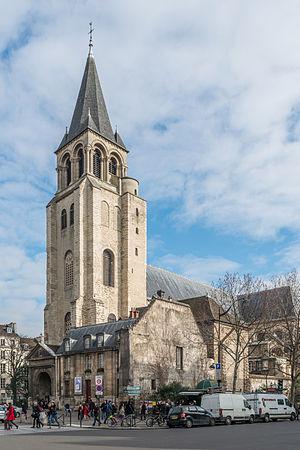
L'église Saint-Germain-des-Prés, dans le 6e arrondissement de Paris
L’abbaye Saint-Germain-des-Prés, qui comprend l'actuelle église Saint-Germain-des-Prés, est une ancienne abbaye bénédictine de Paris, située 3 place Saint-Germain-des-Prés dans l'actuel 6ᵉ arrondissement. Fondée au milieu du VIᵉ siècle sous le nom de basilique Sainte-Croix et Saint-Vincent par le roi mérovingien Childebert Iᵉʳ et saint Germain, évêque de Paris, elle doit son nom actuel à ce dernier.
L'histoire de Suresnes, commune de la banlieue ouest de Paris, est particulièrement liée à sa position géographique singulière, entre la Seine et le mont Valérien, l'un des points les plus élevés de l'agglomération parisienne. Ses activités économiques se développent ainsi historiquement en lien avec cet environnement, de la pêche sur le fleuve, en passant par la culture de la vigne sur les coteaux, l'industrie automobile et aéronautique le long de la Seine et, depuis la création du centre d'affaires de La Défense dans les communes voisines de Courbevoie et de Puteaux, par l'accueil de sièges de grandes entreprises.
Le quartier Saint-Germain-des-Prés est le 24ᵉ quartier administratif de Paris situé dans le 6ᵉ arrondissement, au bout de la rue de Rennes et autour de l'abbaye du même nom. Ses habitants sont les « Germanopratins ».
Saint-Germain est une municipalité de paroisse canadienne d'environ 300 habitants située dans l'Est du Québec dans la municipalité régionale de comté de Kamouraska au Bas-Saint-Laurent sur la rive sud du fleuve Saint-Laurent.